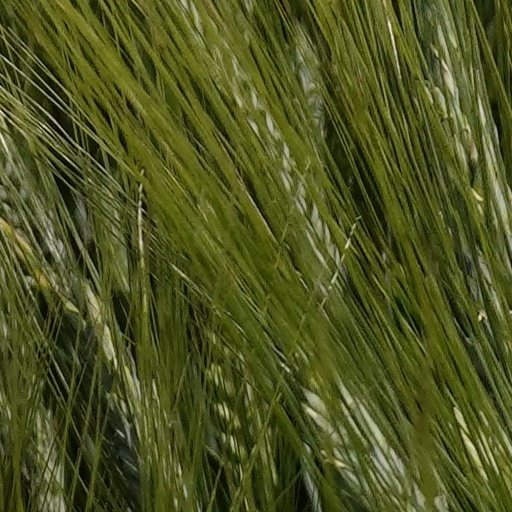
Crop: wheat